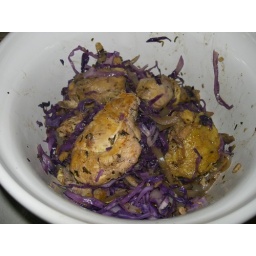
I served the chicken and cabbage in a simple white bowl to bring out the color of the cabbage.